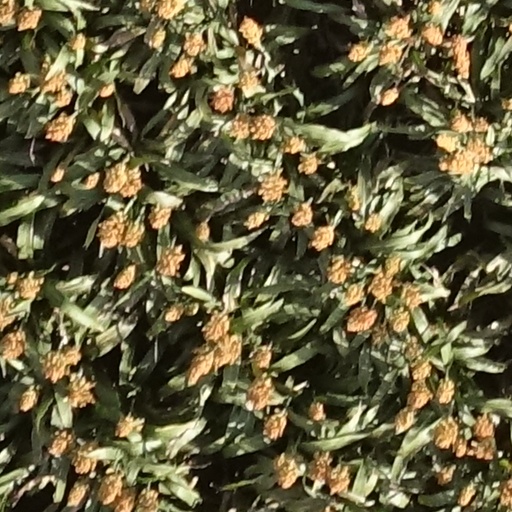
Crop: sorghum